National Holistic Institute

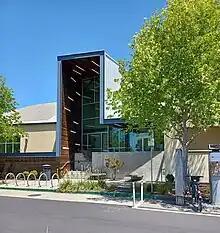
Emeryville campus

NHI now has campuses in Emeryville, Studio City (Los Angeles area), Santa Rosa, Sacramento, San Jose, Redding, Clovis, Ontario, Modesto and Santa Ana. It is currently California's largest accredited massage therapy school and continues to grow with its recent acquisition of Bauman College of Holistic Nutrition.